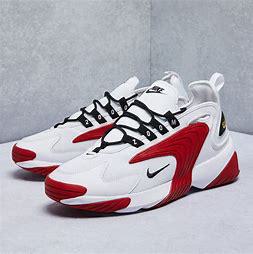
Brand: Nike
Model: Zoom 2K